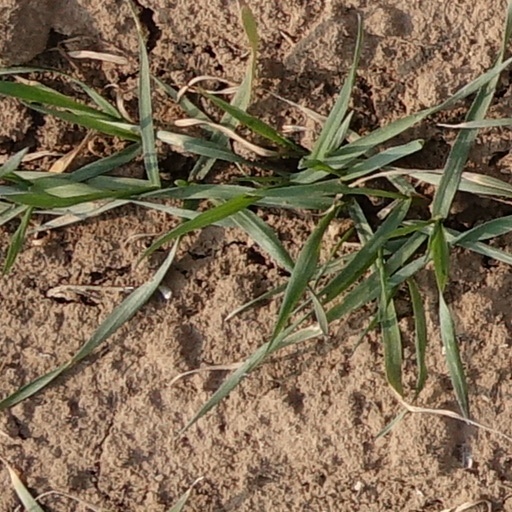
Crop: wheat